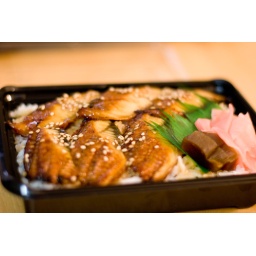
I just learned it's called Unaju if it's in a wooden box, and it's called Unadon if it's a bowl of rice.